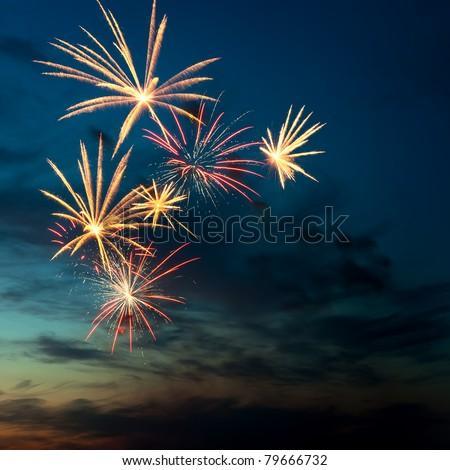
brightly colorful fireworks and salute of various colors in the night sky